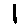
Label: 1